Question: Please indicate a possible affordance area of sit_on_chair that can be used for placing items.
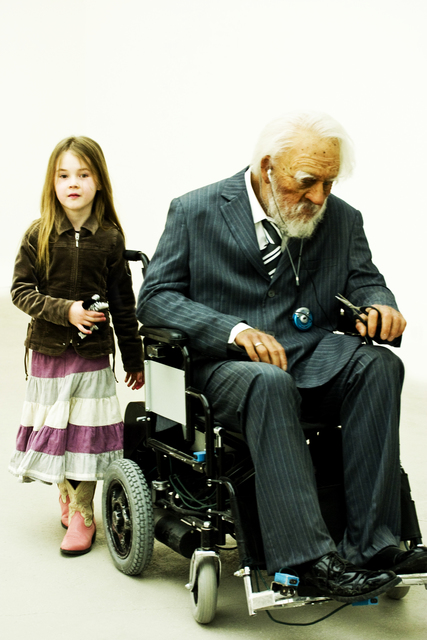
Answer: [144.184, 355.44, 366.204, 433.616]